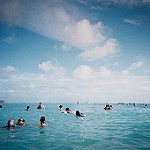
Label: sea